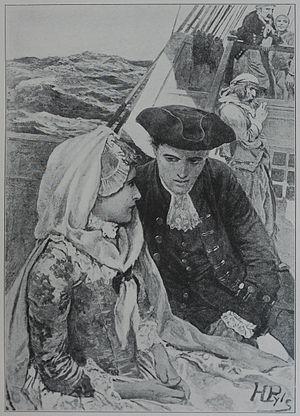
La romance historique, également appelée roman d'amour historique est, au sens moderne du terme, un sous-genre littéraire de la romance ainsi que du roman historique.